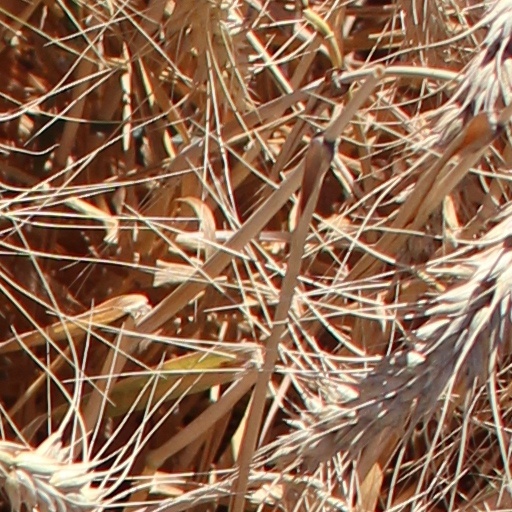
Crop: wheat